Deptford Dockyard

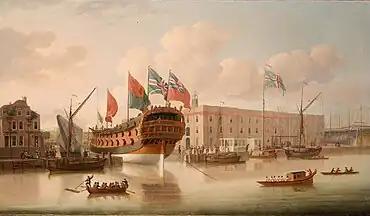
being floated out of the Great Dock onto the Thames at Deptford in 1747 (depicted by John Cleveley the Elder). Also shown are the Master Shipwright's House (built in 1705, left) and the Great Storehouse (rebuilt by 1739, right).

The growth of other shipyards, particularly Chatham Dockyard on the River Medway, eventually threatened Deptford's supremacy, and by the early seventeenth century the possibility of closing and selling Deptford yard was being discussed. Though Deptford and Woolwich possessed the only working docks, the Thames was too narrow, shallow and heavily used and the London dockyards too far from the sea to make it an attractive anchorage for the growing navy. Attention shifted to the Medway and defences and facilities were constructed at Chatham and Sheerness.